Itoyan Goto Naki

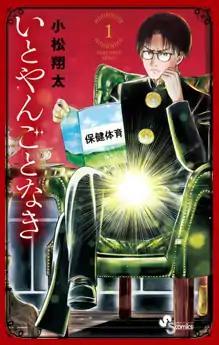
First volume cover

is a Japanese manga series written and illustrated by Shōta Komatsu. It was serialized in Shogakukan's manga magazine "Weekly Shōnen Sunday" from May 2020 to March 2021, with its chapters collected in four volumes.